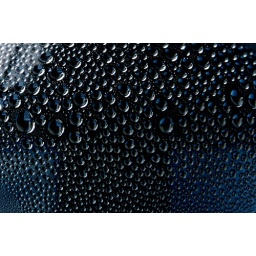
Drops of water inside a bottle standing in the window sill.